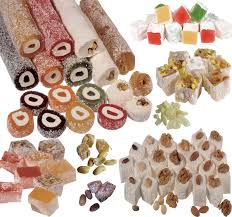
Yemek: lokum